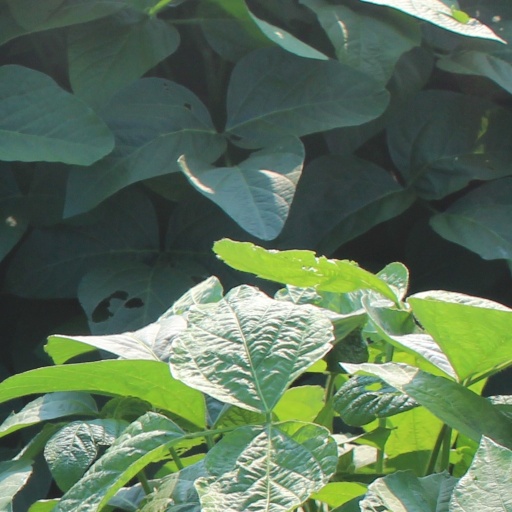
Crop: soybean